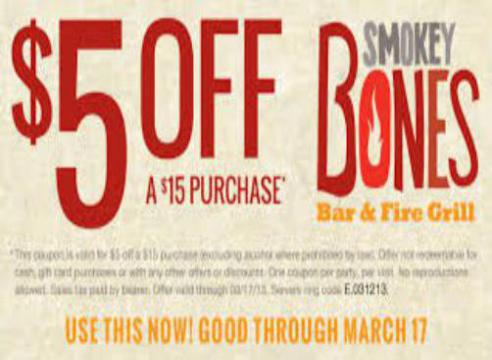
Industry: Food